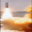
Label: rocket